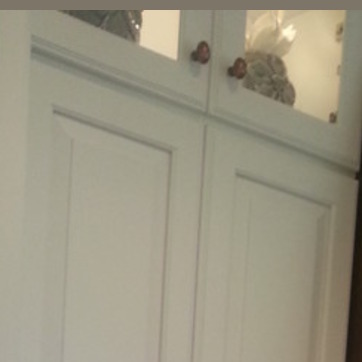
Material: painted